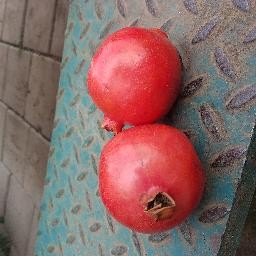
Fruit: Pomegranate
Quality: Good